The Range Feud

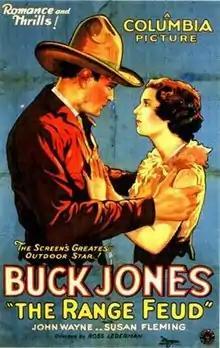
Film poster

The Range Feud is a 1931 American pre-Code Western film directed by D. Ross Lederman for Columbia Pictures, that stars Buck Jones and John Wayne. Wayne biographer Ronald L. Davis referred to the film as the first in a collection of "cheap, assembly-line pictures" Wayne would make in the 1930s. It was remade in 1934 as a 15-chapter Buck Jones serial called "The Red Rider" (without Wayne).